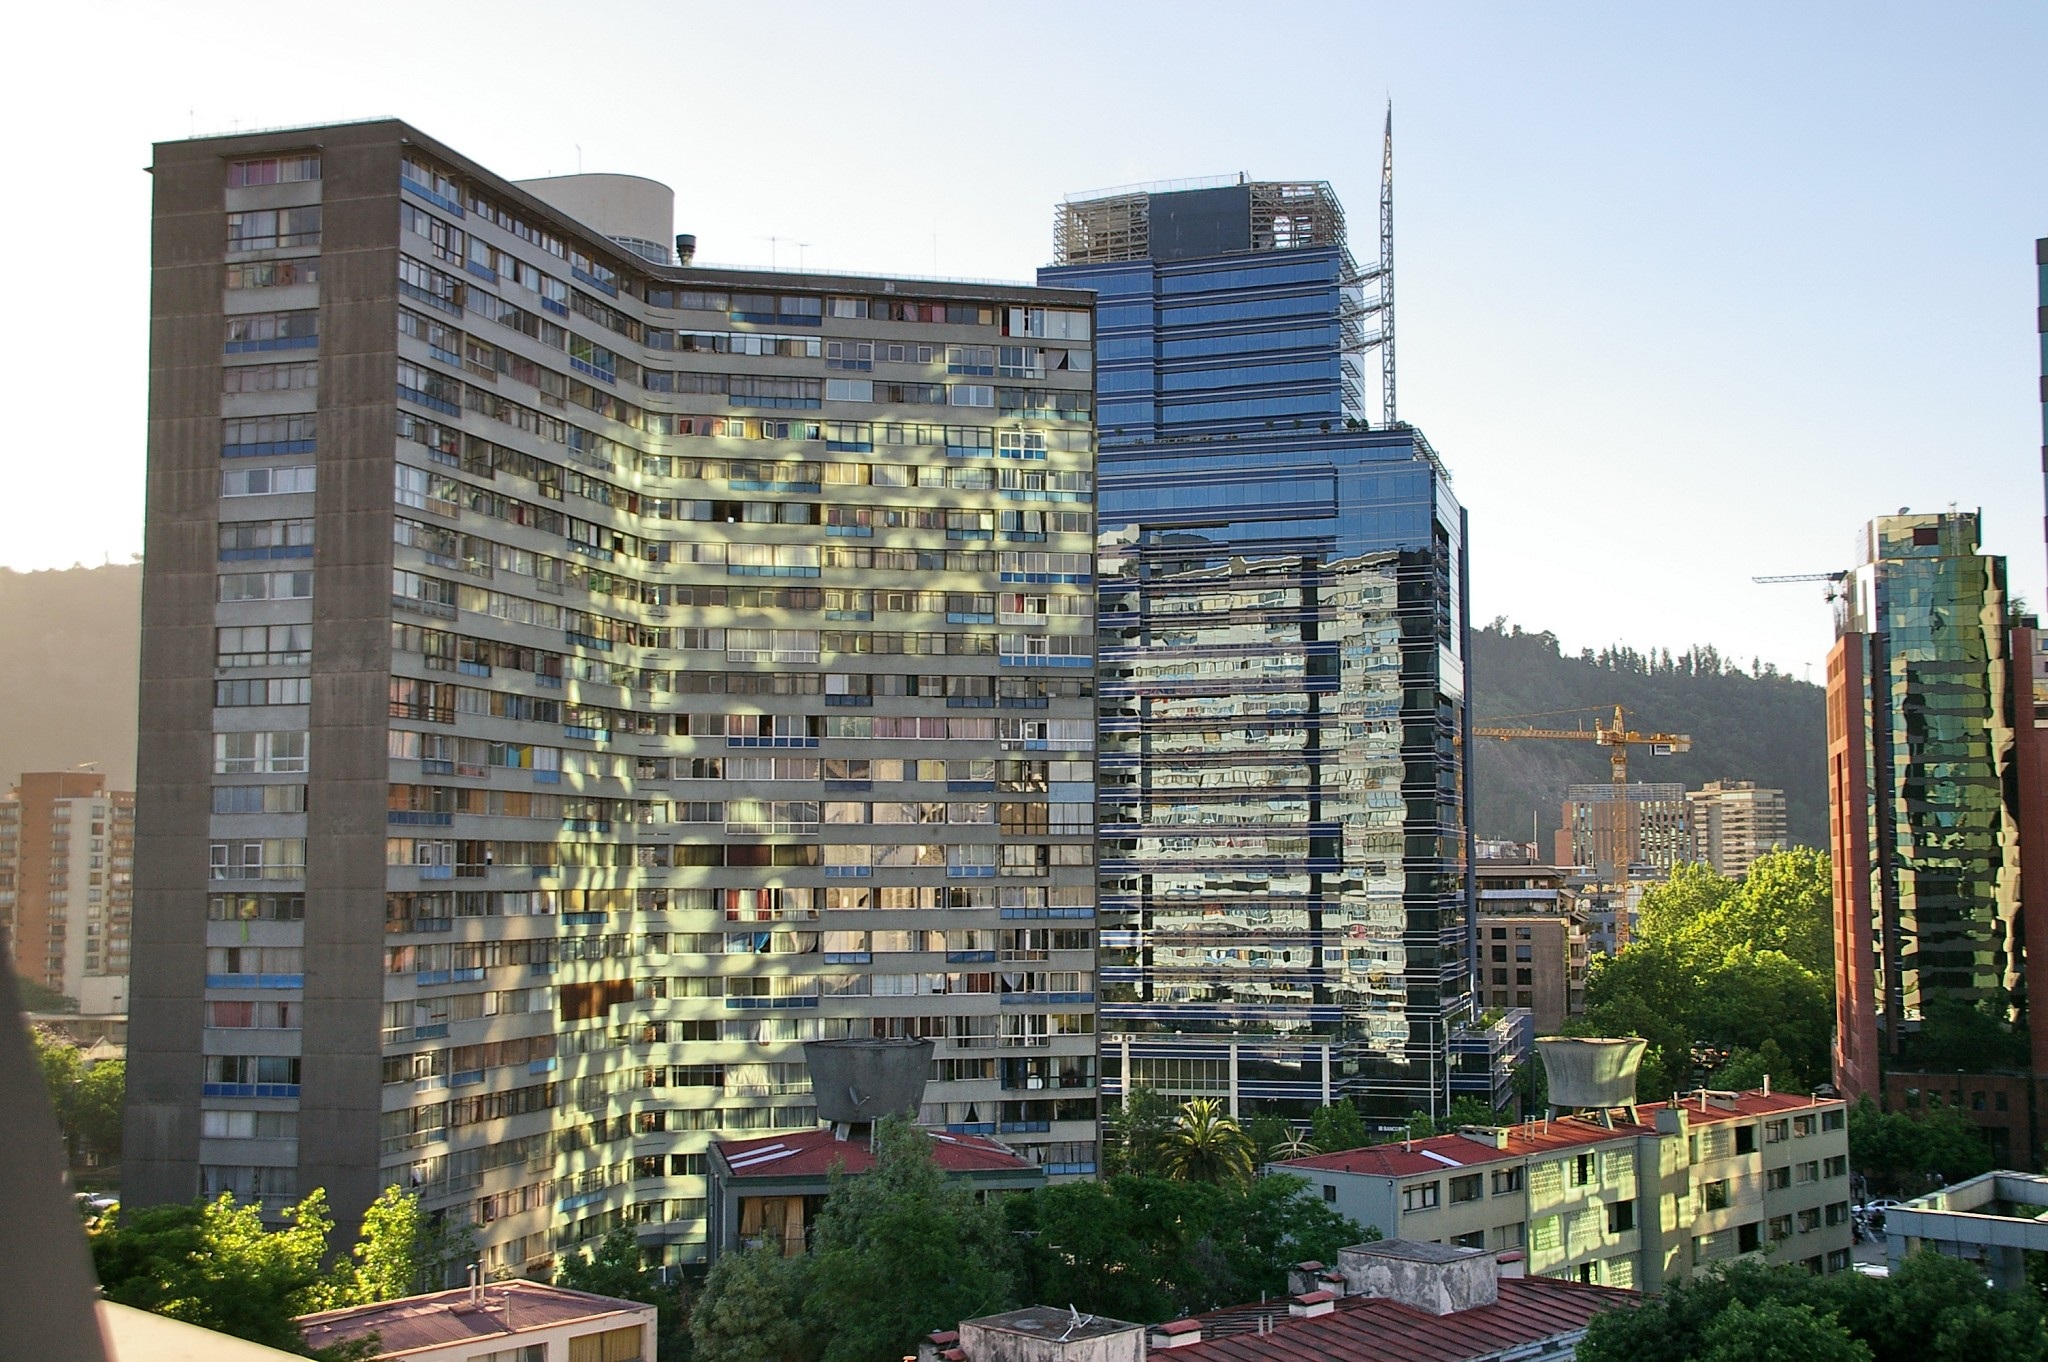
architecture, skyline, house, building, city, skyscraper, cityscape, downtown, suburb, architect, construction, plaza, landmark, facade, residence, property, residential, apartment, modern, tower block, housing, estate, metropolis, condominium, neighbourhood, urban area, residential area, human settlement, metropolitan area, mixed use